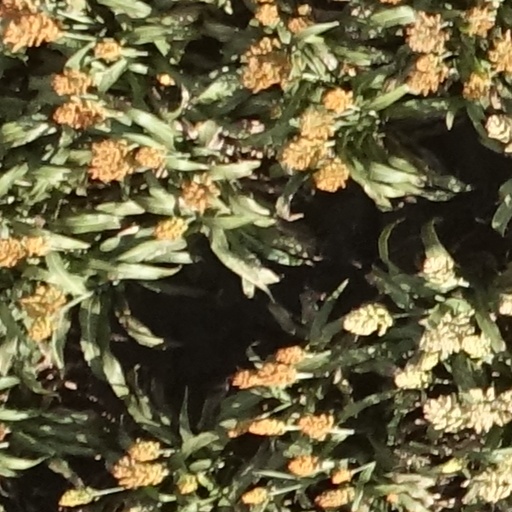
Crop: sorghum